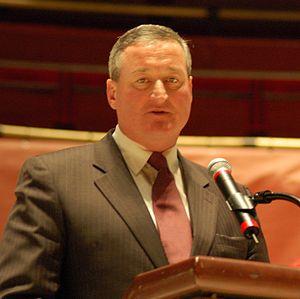
James « Jim » Francis Kenney, né le 7 août 1958 à Philadelphie, est un homme politique américain, membre du Parti démocrate. Il est maire de sa ville natale depuis le 4 janvier 2016.